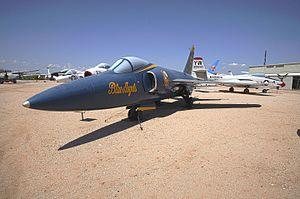
Le Pilote au masque de cuir est la trente-septième histoire de la série Les Aventures de Buck Danny de Jean-Michel Charlier et Victor Hubinon. Elle est publiée pour la première fois dans le journal Spirou du nᵒ 1682 au nᵒ 1702. Puis est publiée sous forme d'album en 1971. À noter, comme dans l'Escadrille de la mort, les trois dernières planches de cette aventure ne soient pas dues à Victor Hubinon, celles de cet album-ci sont dues à Daniel Chauvin.